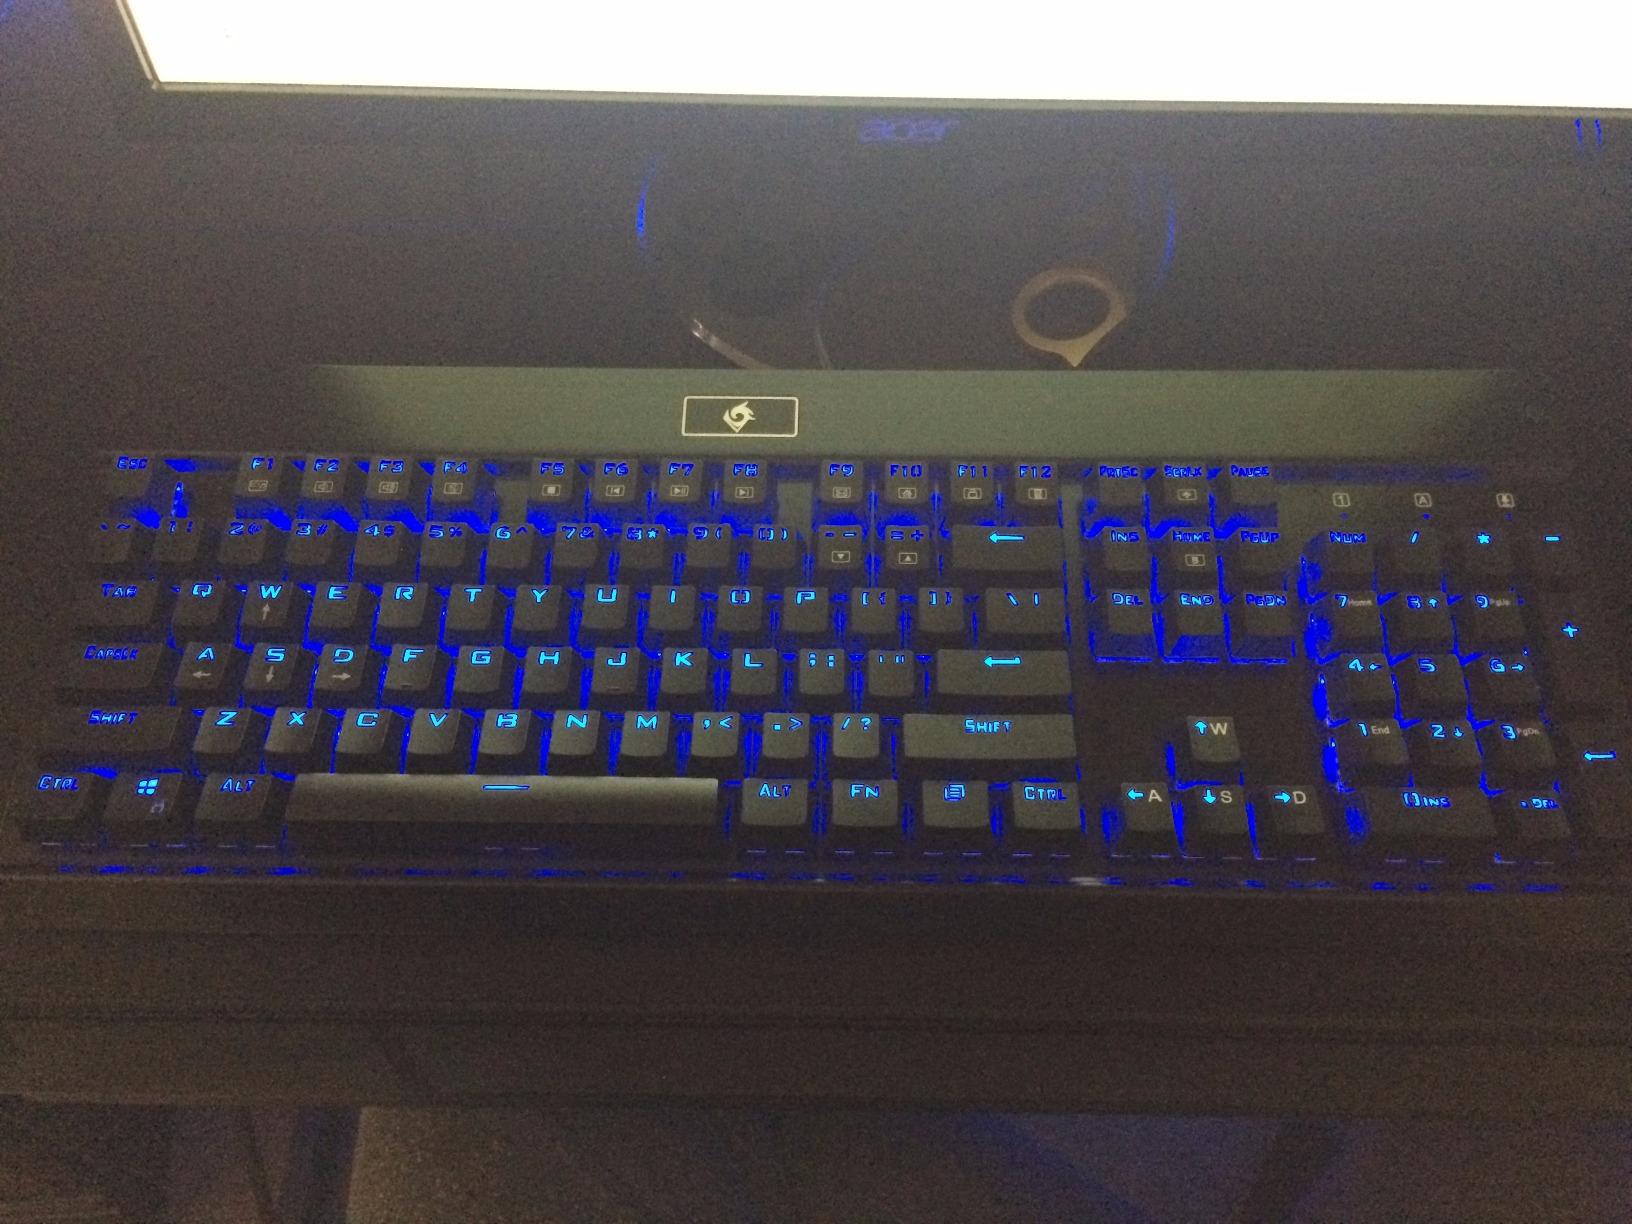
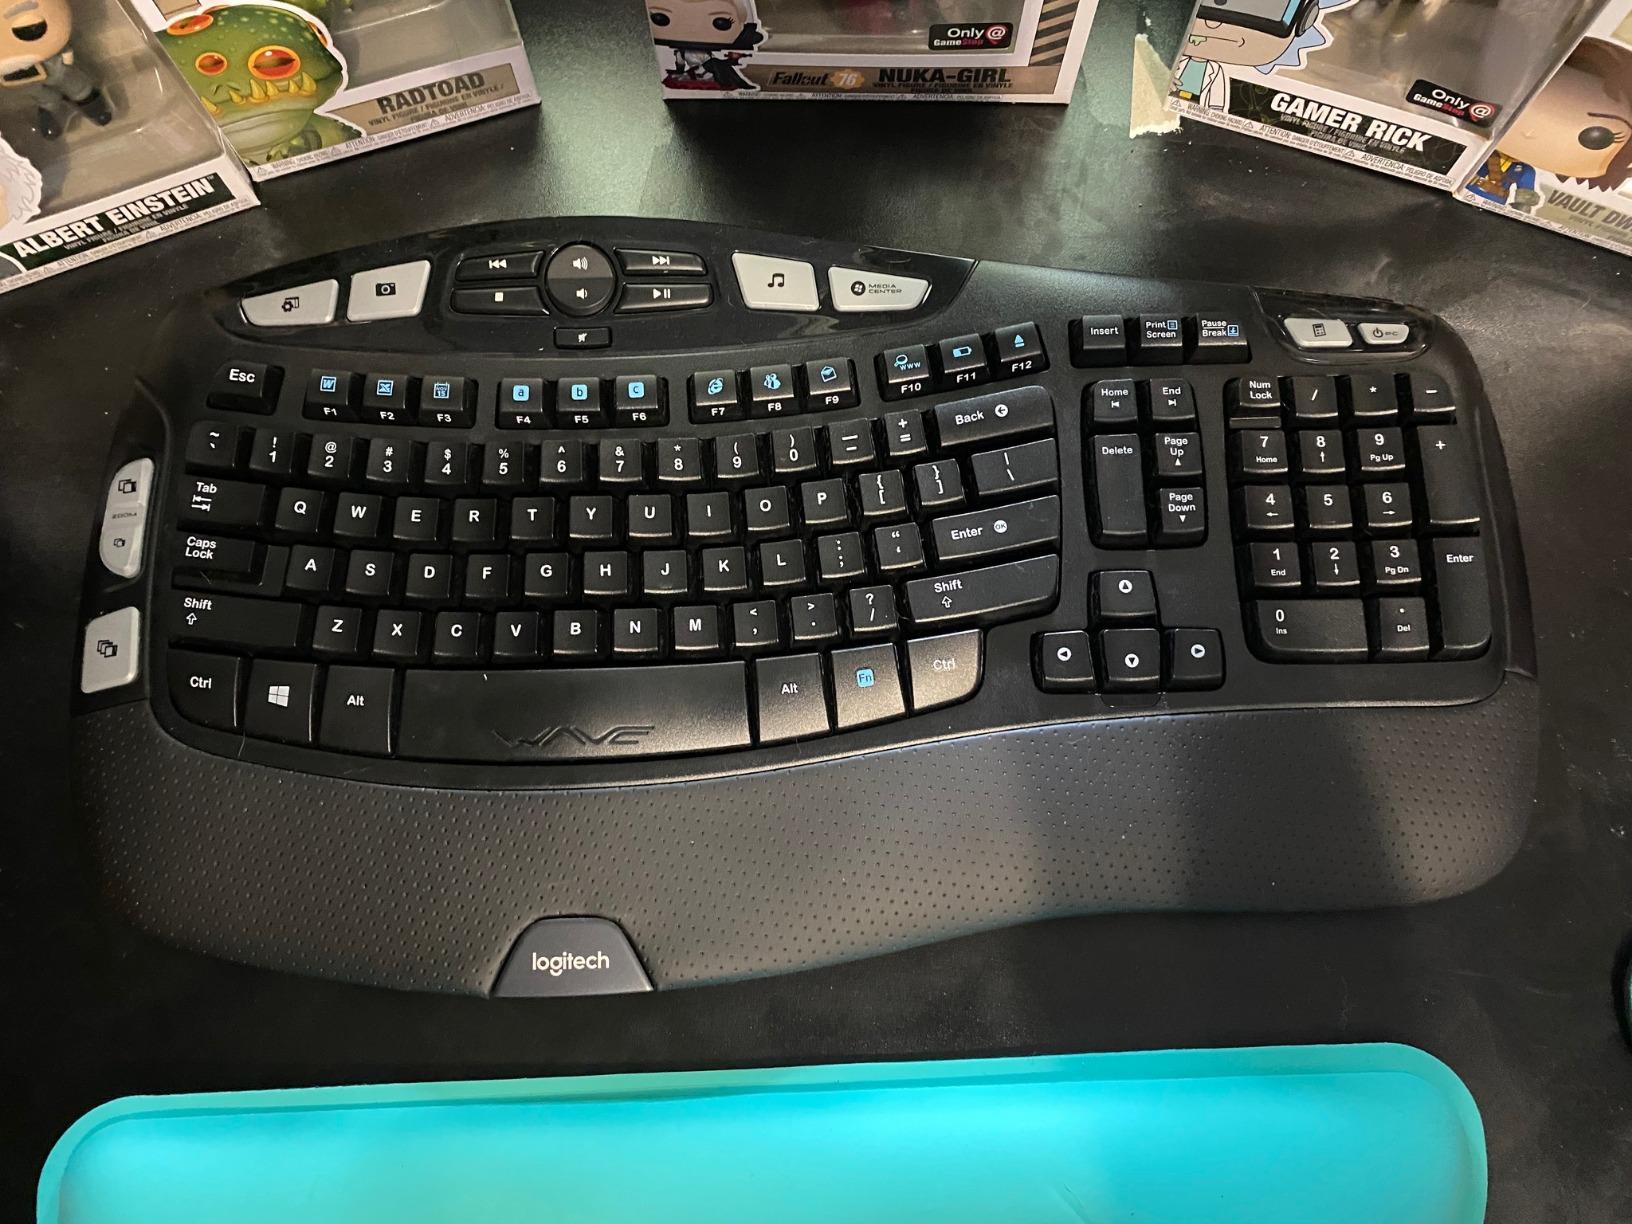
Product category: keyboard
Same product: no